Commodore Nutt

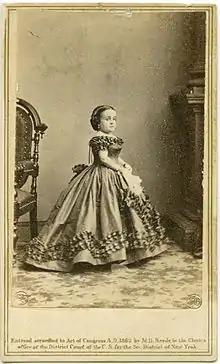
Lavinia Warren, 1862

Commodore Nutt made his debut at Barnum's American Museum in February 1862. He was a great success. Some museum-goers believed they were being "humbugged" by Barnum though. They thought that Nutt was really General Tom Thumb in disguise.